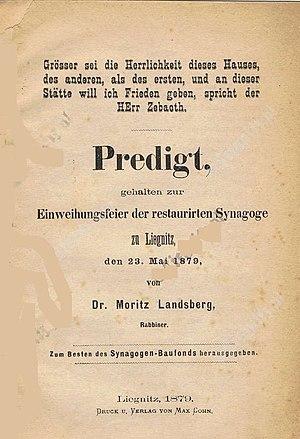
La synagogue de Liegnitz ou synagogue de Legnica, inaugurée en 1847, a été détruite en 1938 lors de la nuit de Cristal comme la plupart des autres lieux de culte juif en Allemagne.